What's Up Doods?

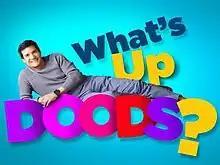

What's Up Doods? is a Philippine television talk show broadcast by TV5. Hosted by Edu Manzano, it aired from September 14 to December 21, 2013.